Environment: real
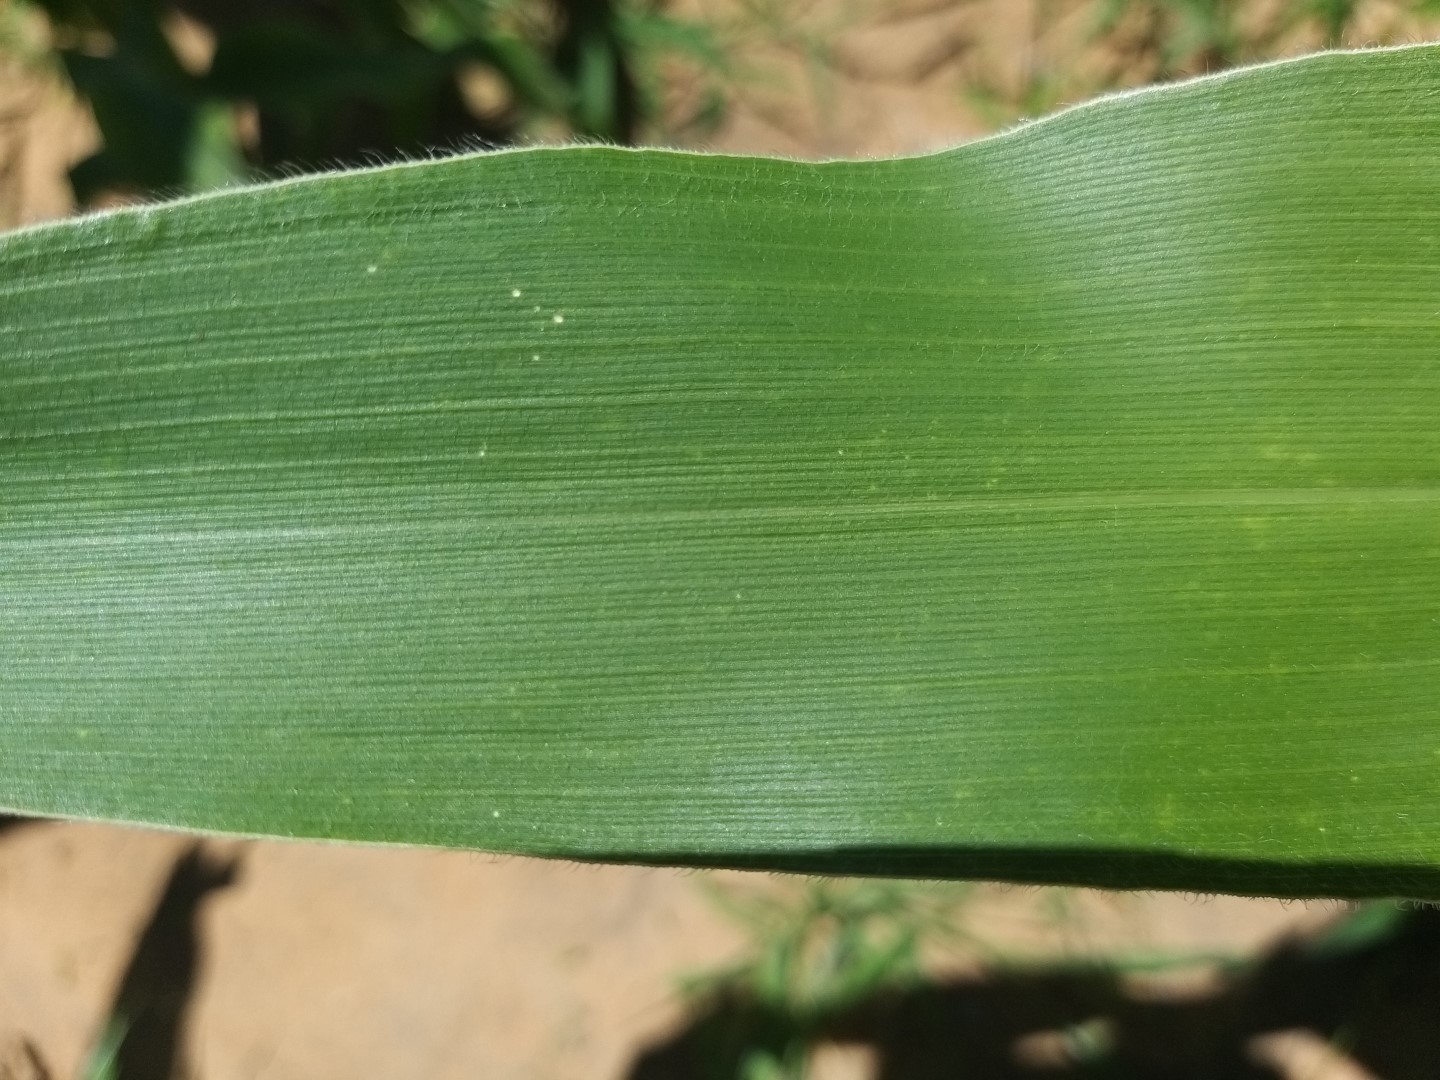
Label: healthy